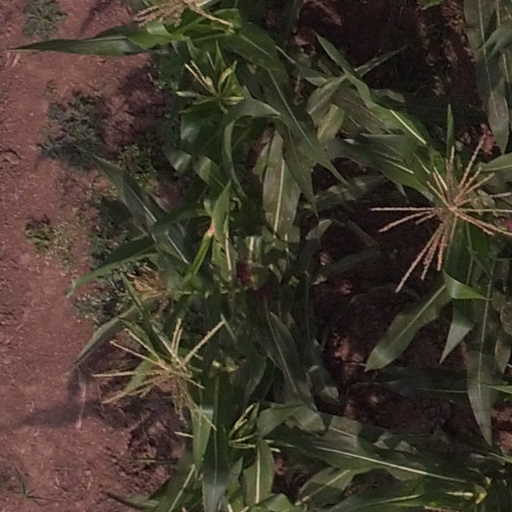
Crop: maize; corn